Sheba

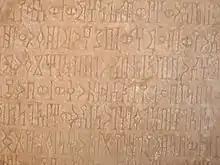
Musnad inscriptions in Sirwah

A processional road, known from inscriptions but not yet discovered, led from the Harun temple to the Temple of Awwam, 3.5 km to the southeast of Marib, which is both the main temple for the god Almaqah in the Kingdom of Saba and the largest temple complex known from South Arabia. Hundreds of inscriptions are known from the Awwam Temple, and these documents form the basis from which the political history of South Arabia thus far reconstructable from in the first few centuries of the Christian era. The enclosure was built in the 7th century BCE according to a monumental inscription from the time of Yada'il Darih. South of the temple wall is a 1.5-hectare necropolis, in which it is estimated that about 20,000 people have been buried over a time period covering about a millennium.